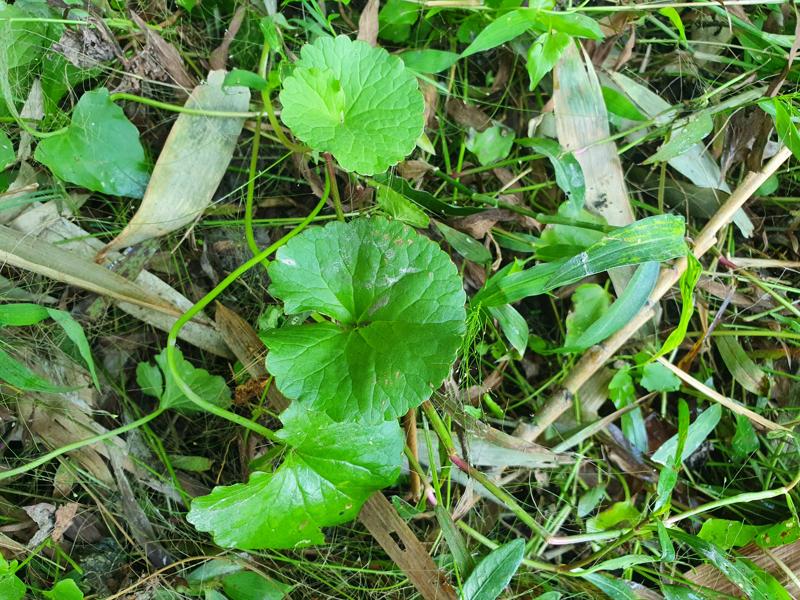
Weed species: Centella asiatica